Randolph Bresnik

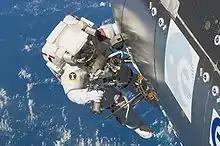
STS 129: Bresnik participates in the mission's second session of extravehicular activity

Bresnik was selected by NASA in May 2004 as an astronaut candidate. He was one of two pilots chosen in the Astronaut Class of 2004. In February 2006, he completed Astronaut Candidate Training.